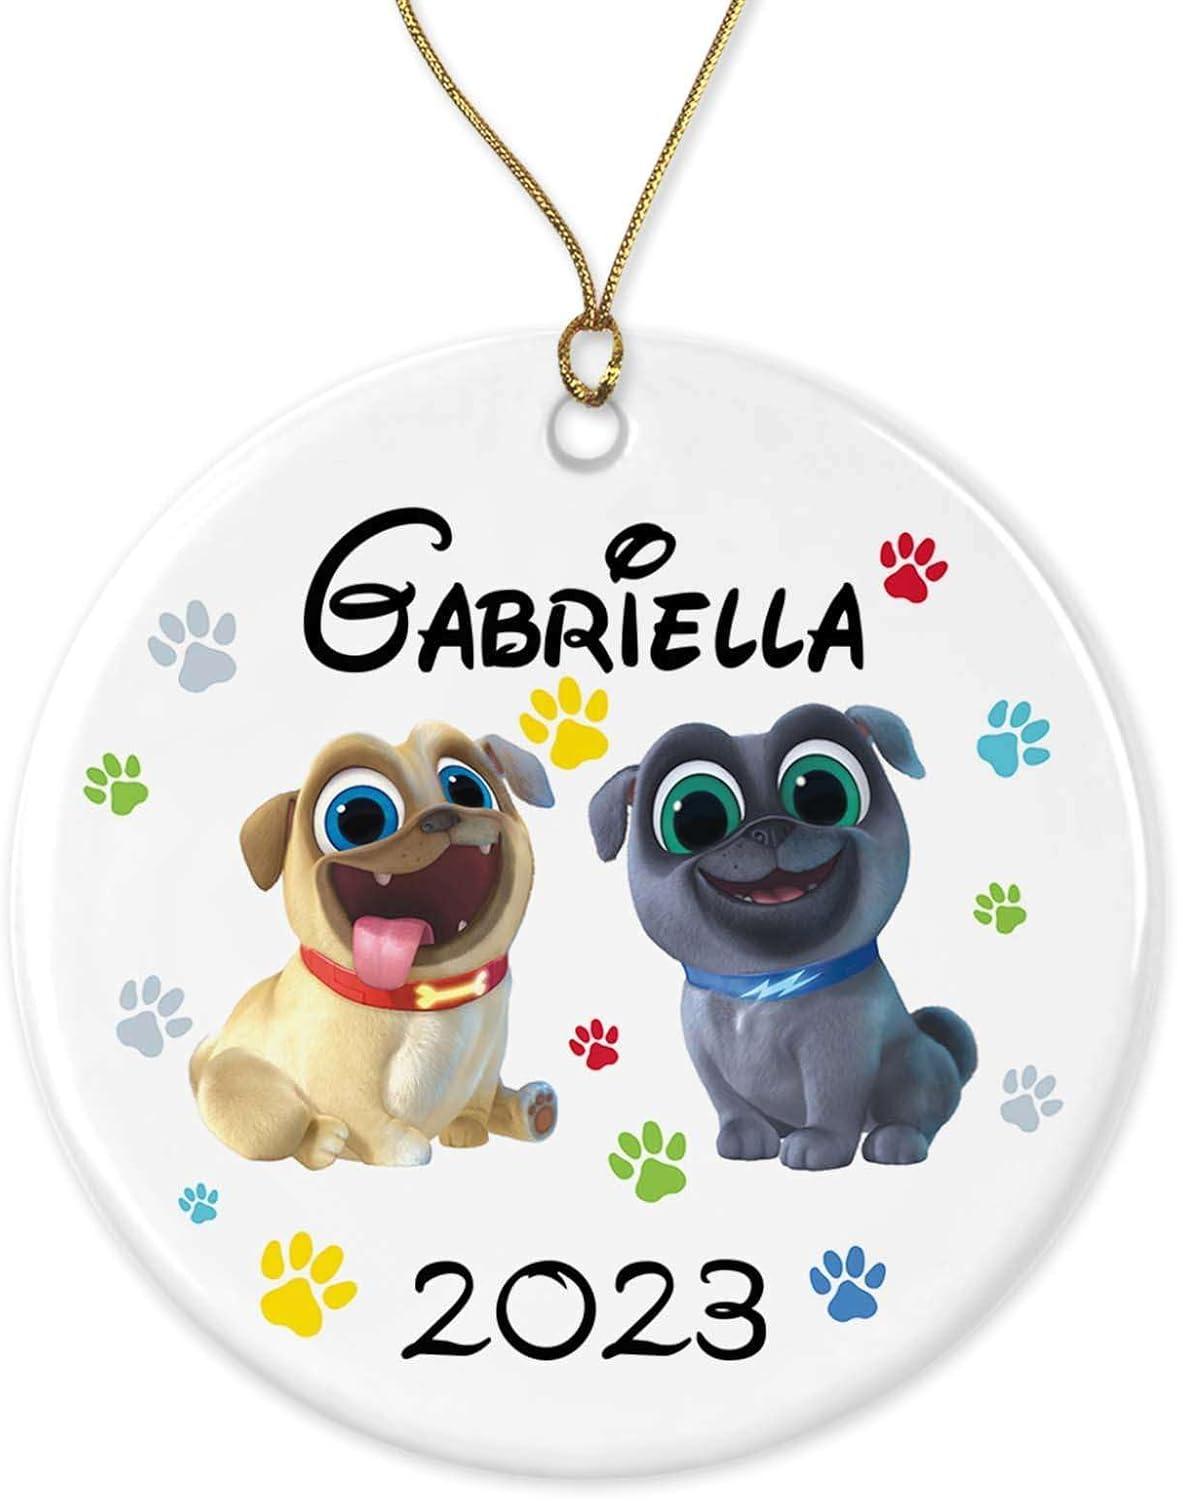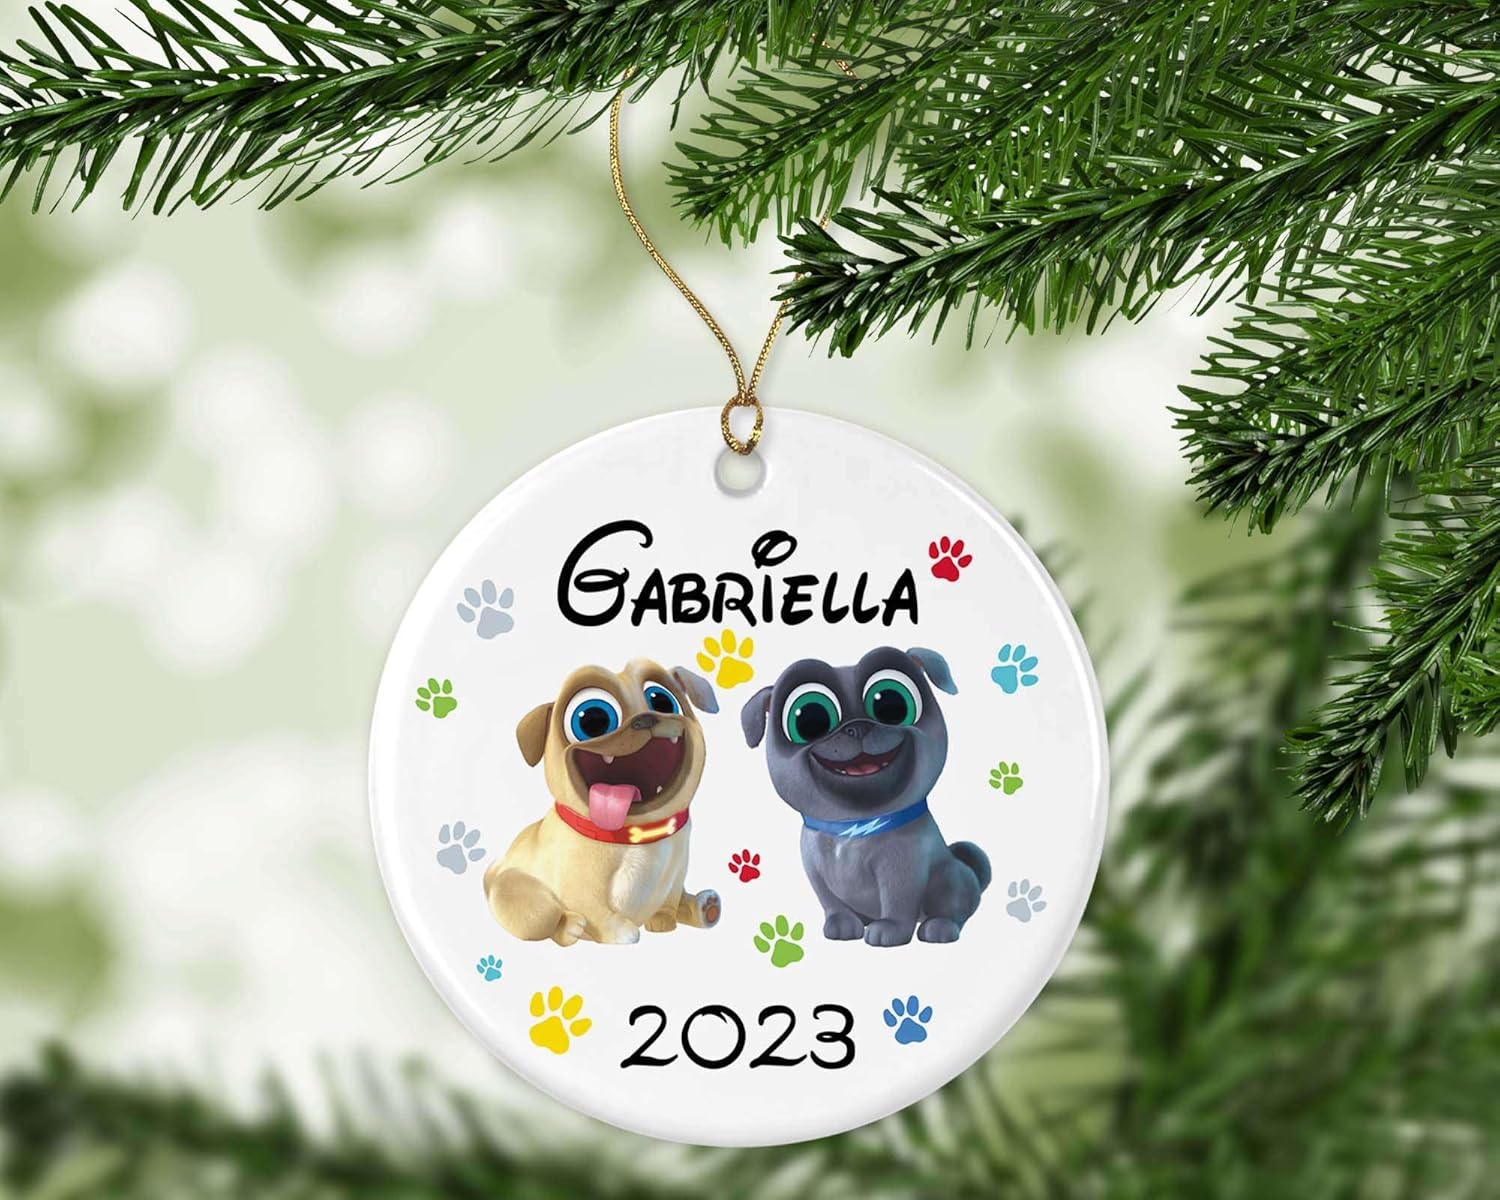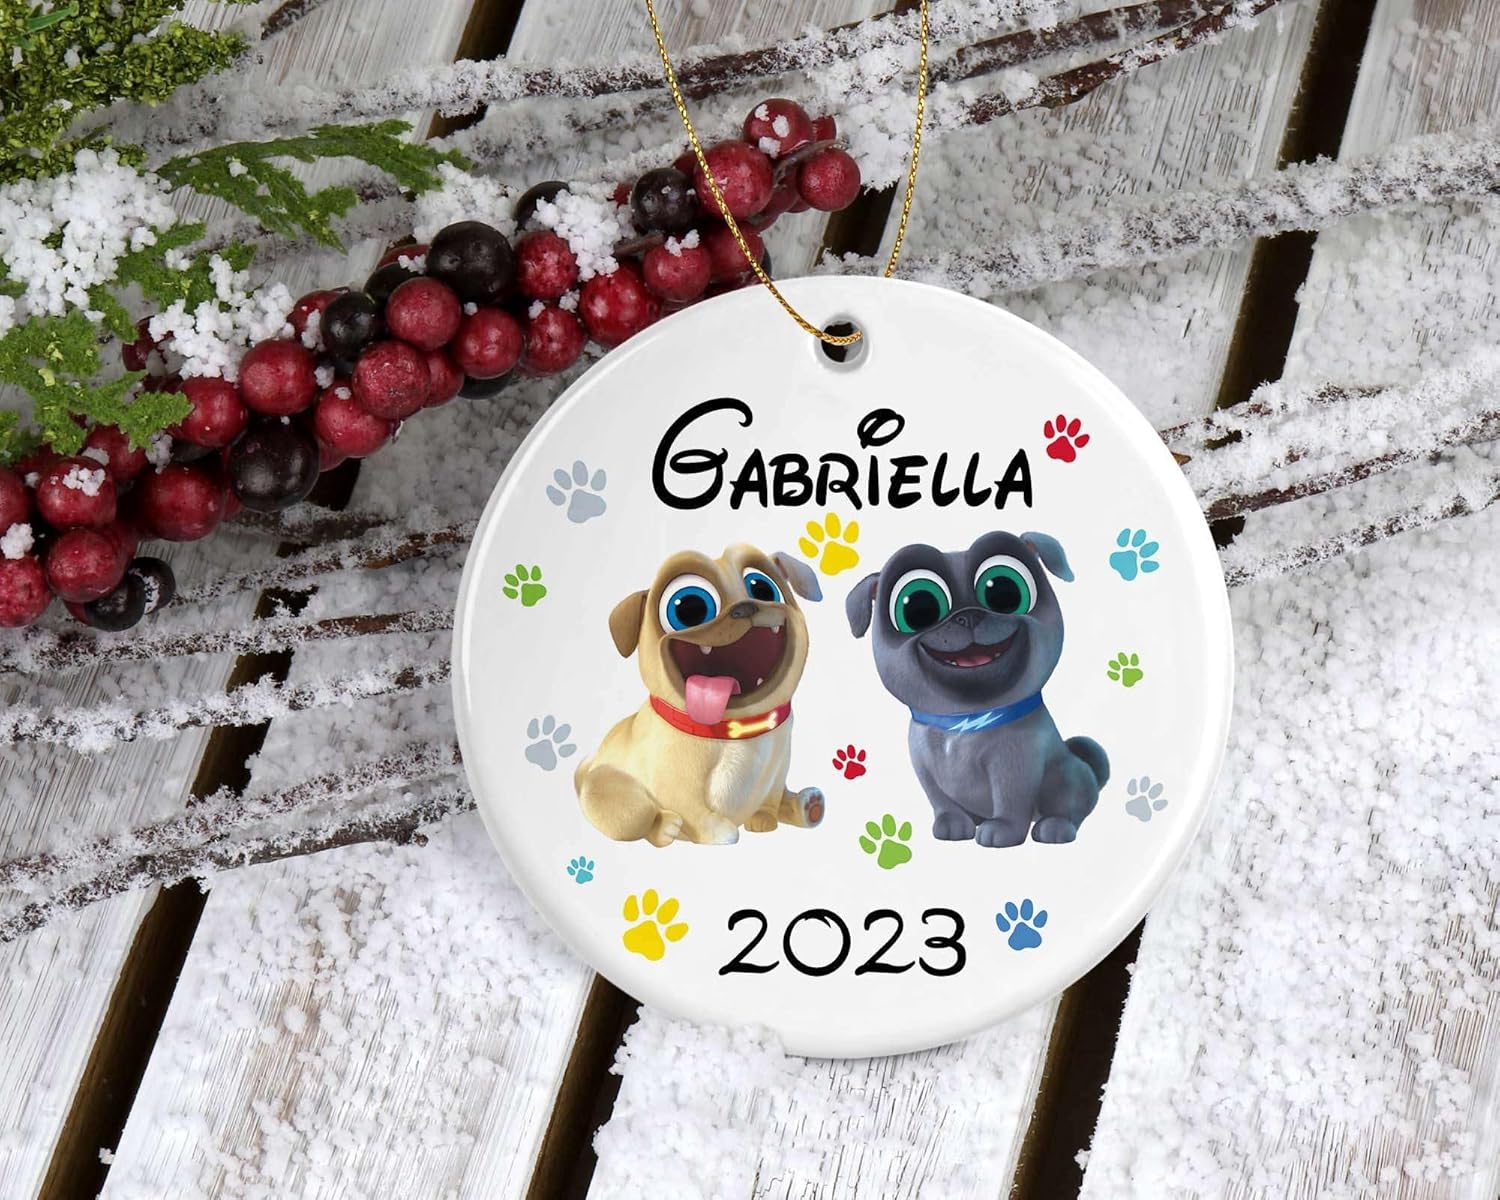
Puppy Dog Pals Christmas Ornament - Bingo Christmas Ornament - Rolly Christmas Ornament - Personalized Christmas Ornament Kids - Puppy Ornament
Category: Amazon Home
Our Ornament will be sure to be the perfect keepsake for you and your loved ones this holiday season. We provide several different kinds of designs, which make amazing gift ideas for husband, boyfriend, wife, girlfriend, grandparent, and more! The design is permanently printed on one sides onto a flat round ceramic ornament which approximately measures 2.85”. Ornament includes a gold ribbon loop for hanging. Each ornament is packed in a special bubble bag.
Features: Crafted from high quality ceramic material | A thoughtful gift! Each ornament comes with a classic gold metallic string attached, is bubble wrapped and carefully placed in a decorative gold linen embossed gift box with red metallic bow. Ready for holiday gifting! | Our designers have created a unique and unforgettable tree ornament that will immediately be a treasured keepsake. This ornament will bring joy to anyone. | The design is permanently printed on one side onto a flat round ceramic ornament which approximately measures 2.90 | Excellent for mom, dad, son, daughter, brother, sister, uncle, aunt, grandma, grandpa, friend, spouse, husband, wife, boyfriend, girlfriend, mother, father, in-law, co-worker, or anyone to just wish them well and also give them something to chuckle about in these unfortunate times.